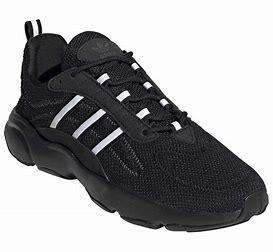
Brand: Adidas
Model: Haiwee